Outcast (video game)

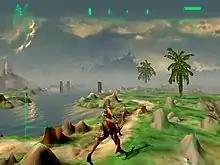
Gameplay screenshot of Cutter Slade riding a "twon-ha"

The player controls the protagonist Cutter Slade around the alien world of Adelpha in a third-person or first-person view. Only two mouse buttons are used. The right mouse button aims the player's weapon, and the other is context-sensitive (for example, standing in front of a non-player character makes the mouse button initiate conversation, while running around has the mouse button make Cutter jump). The player can walk, run, jump, crawl, and climb onto virtually any ledge Cutter can reach with a jump.